Antoine de Saint-Exupéry

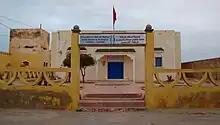
The facade of the Antoine de Saint-Exupery Museum in Tarfaya, Morocco.

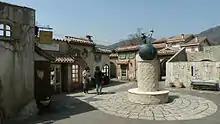
Lamplighter Square at The Museum of The Little Prince, Hakone, Japan

In September 1998, to the east of Riou Island (south of Marseille), a fisherman found a silver identity bracelet bearing the names of Saint-Exupéry, his wife Consuelo, and his American publisher, Reynal & Hitchcock. The bracelet was hooked to a piece of fabric, presumably from his flight suit. Announcement of the discovery was an emotional event in France, where Saint-Exupéry was a national icon, and some disputed its authenticity because it was found far from his intended flight path, implying that the aircraft might not have been shot down.